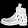
Label: Ankle boot